John T. Short

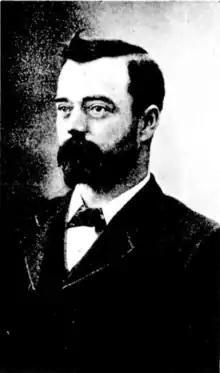
John T. Short in 1897

John Tregerthen Short (27 July 1858 – 26 January 1933), often and incorrectly referred to as John Thomas Short, was commissioner for West Australian Railways 1908–1919.